Moortown, Leeds

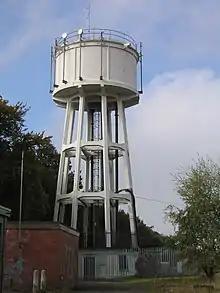
Moortown Water Tower, north of the Ring Road

The suburb is located around the junction of the (north-south) Harrogate Road A61 road and the Leeds Outer Ring Road (A6120) (west-east), at that point called the Moortown Ring Road, and overlooked by a Water Tower. Scott Hall Road (A61) and Harrogate Road lead southwards to Leeds city centre. The Leeds City Council boundary for Moortown ward is the Ring Road, with properties to the north in the Alwoodley ward. The Church of England parish includes areas north of the Ring Road. Woodland north and south of the Ring Road and by the water tower is called the "Moortown Plantation". A post office, petrol station and other shops are located on Harrogate Road at the northern end of Moortown.